Manly Council

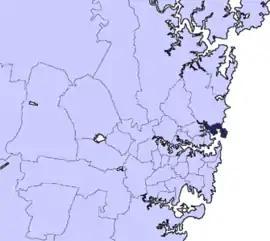
Location in Metropolitan Sydney

Manly Council was a local government area on the northern beaches region of Sydney, New South Wales, Australia, first incorporated in 1877.